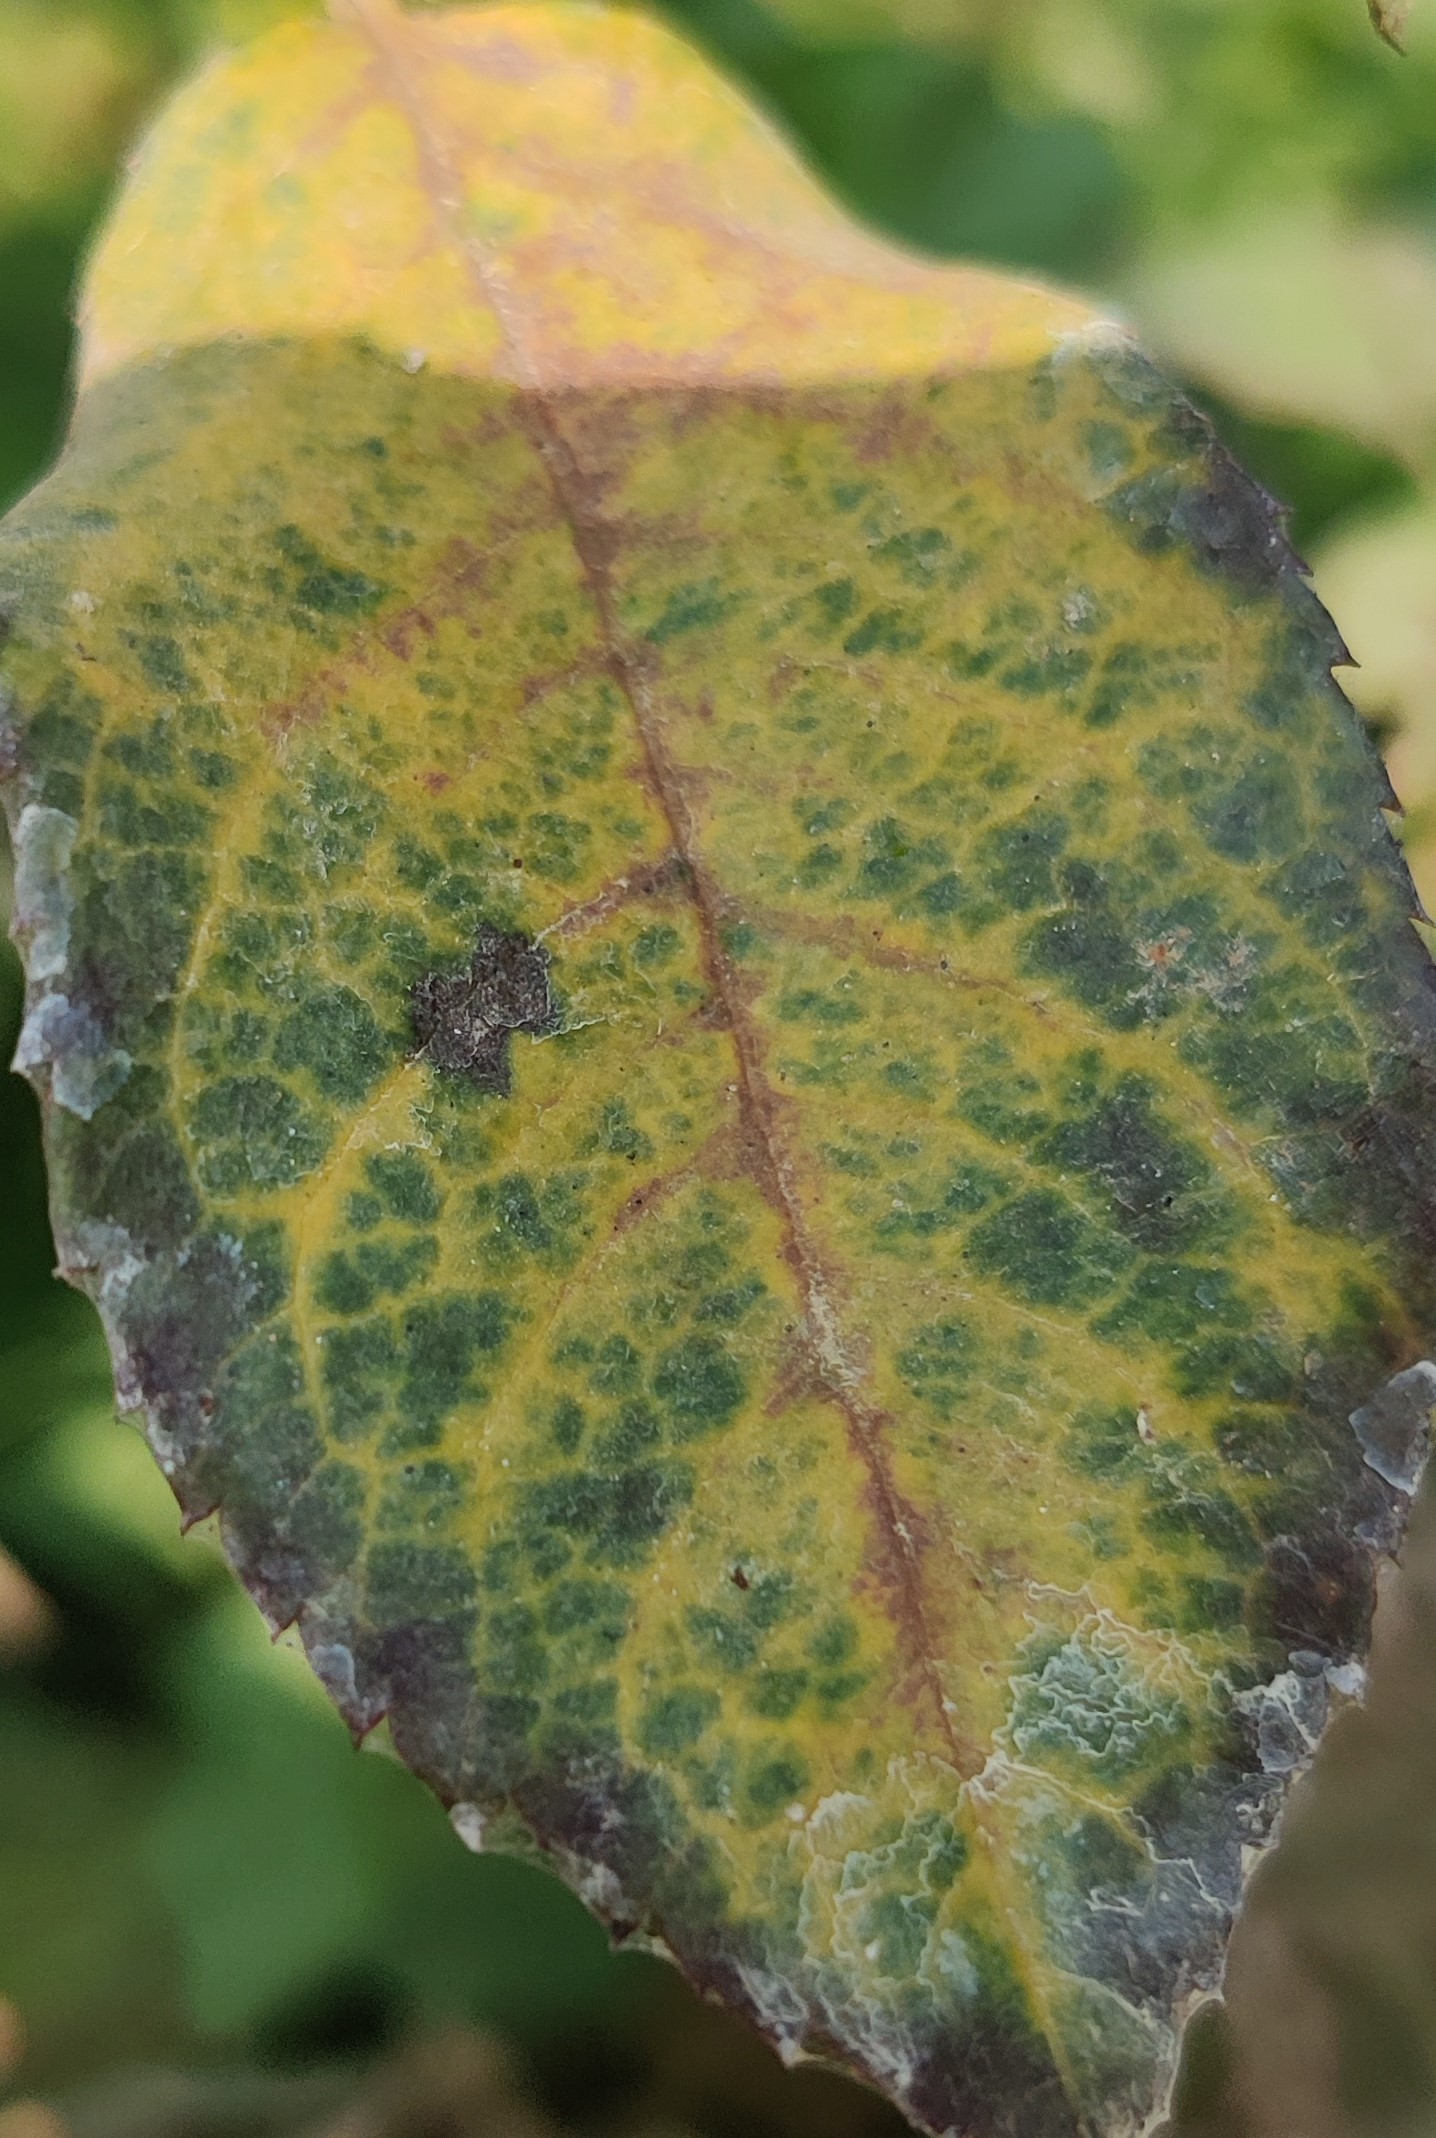
Label: Downy Mildew